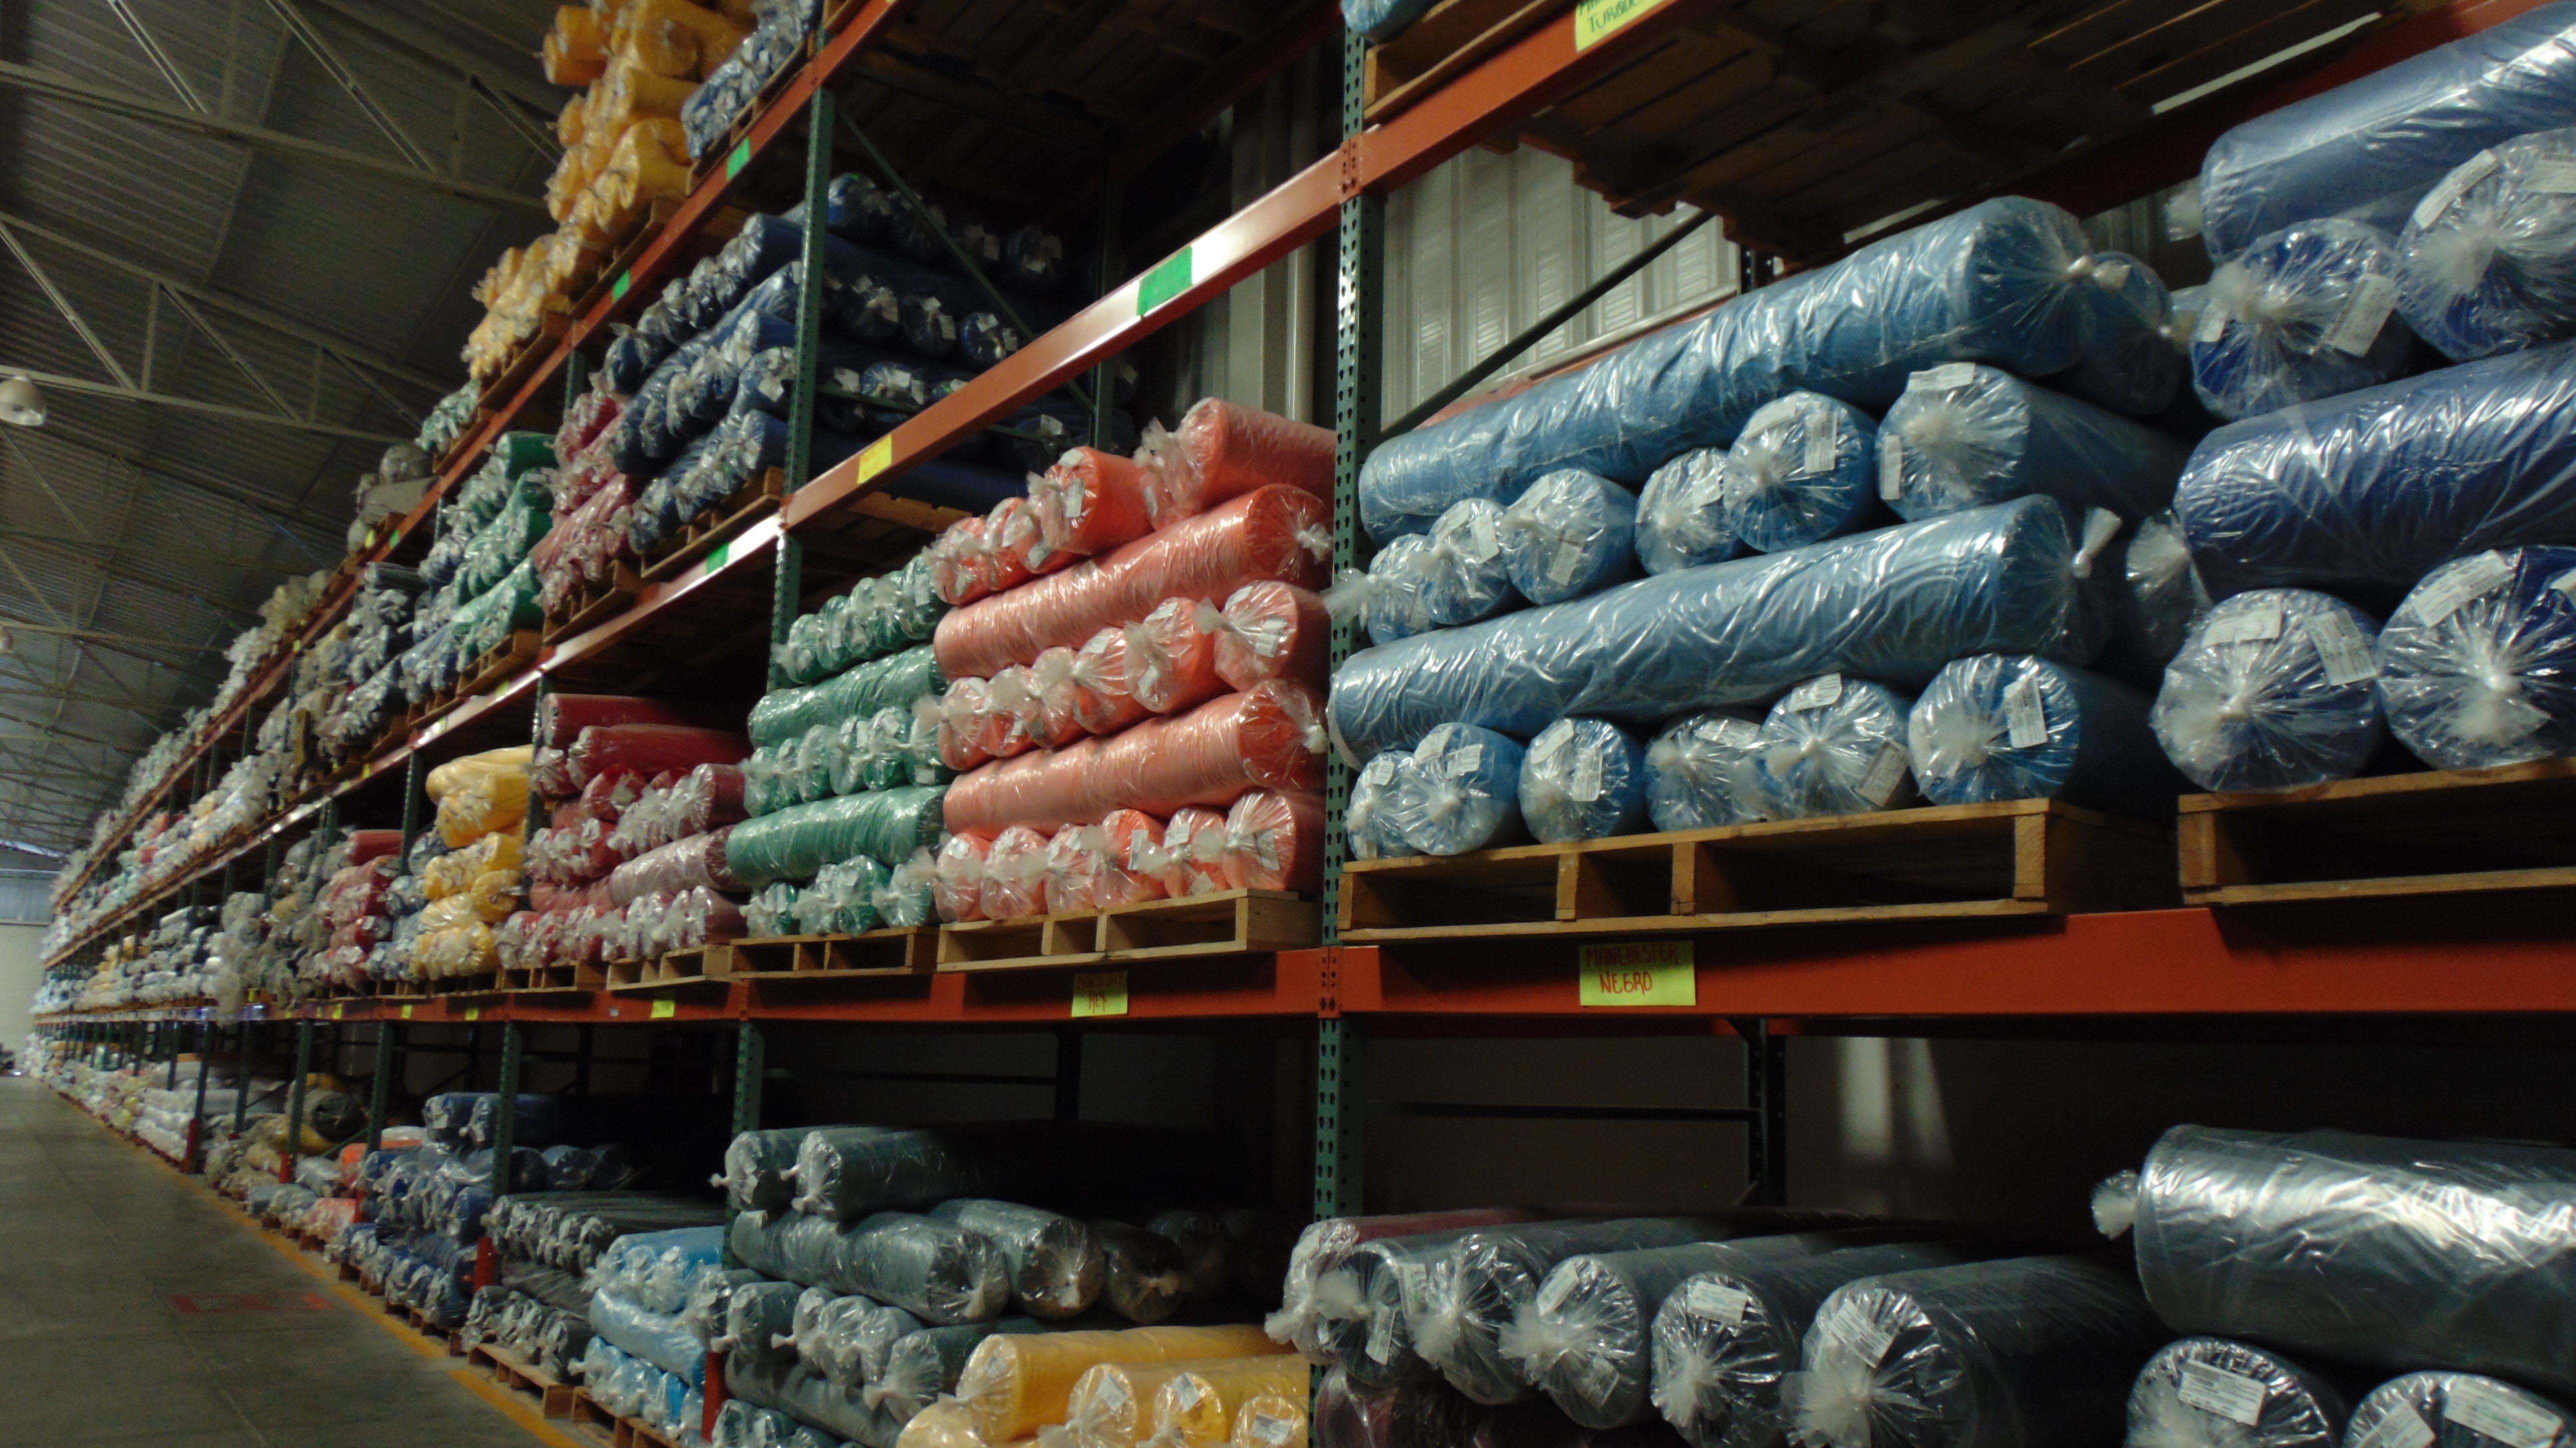
fabrics, textile, inventory